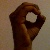
The image shows a hand gesture representing the letter 'O' in Indian Sign Language.